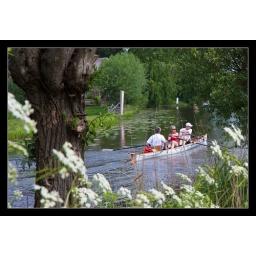
Boat trip on the Meije. A picturesque river in the green heart of Holland